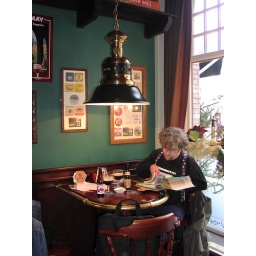
Bill at the front bar area table @ the Cambrinius in Brugge.